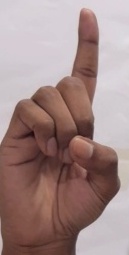
ASL sign: D